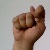
The image shows a hand gesture representing the letter 'T' in Indian Sign Language.